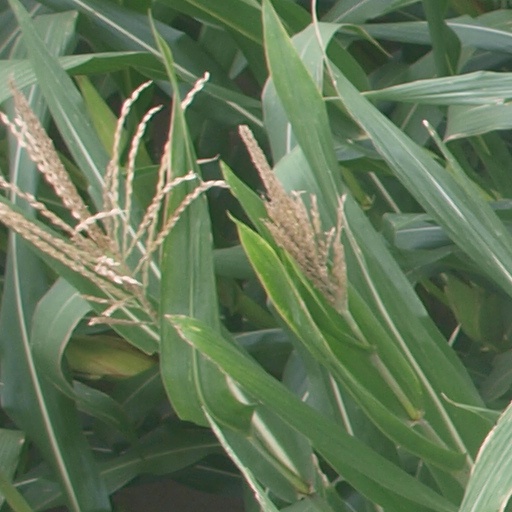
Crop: maize; corn